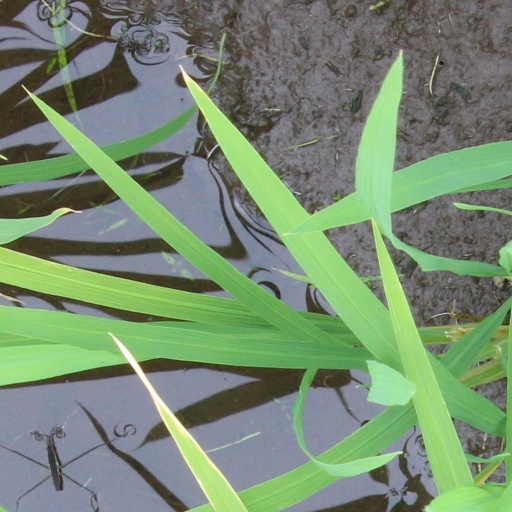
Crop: rice